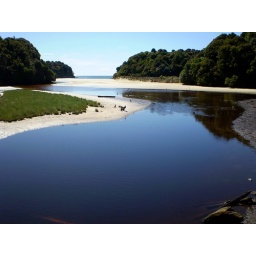
A black water river flowing over the beach on Sturt Island.